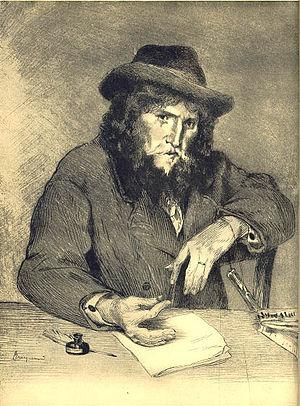
Léon Cladel est un romancier et nouvelliste français.